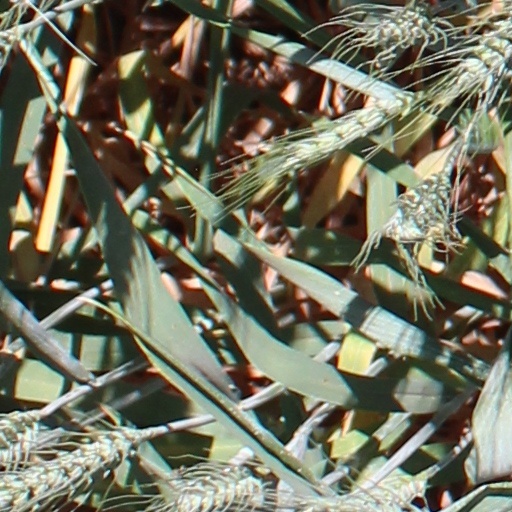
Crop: wheat